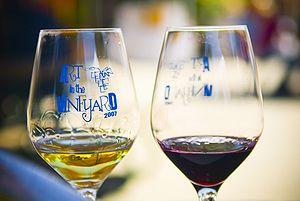
La cuisine des États-Unis est extrêmement diversifiée et difficile à définir, les États-Unis ayant attiré des immigrants du monde entier, apportant chacun leur culture et leurs goûts culinaires.